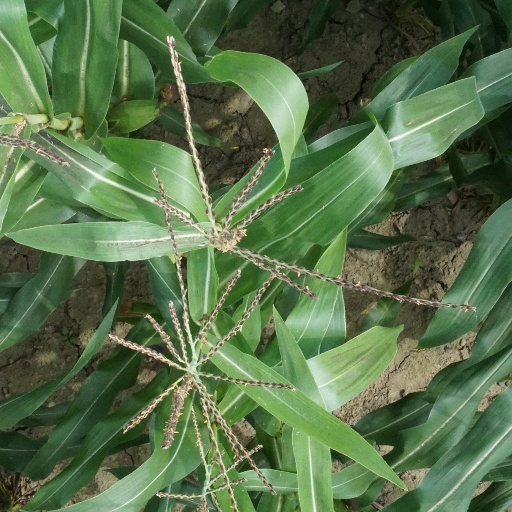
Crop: maize; corn